Vasily Kokorev

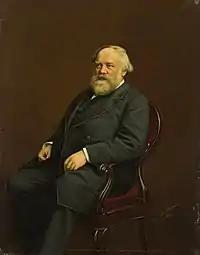
Vasily Kokorev (1889); portrait by

By the beginning of the 1880s, he had made several unwise investment decisions, and lost some of his influence among government officials. Although he remained quite wealthy, his net worth declined, until his death from a heart attack at the age of seventy-one.